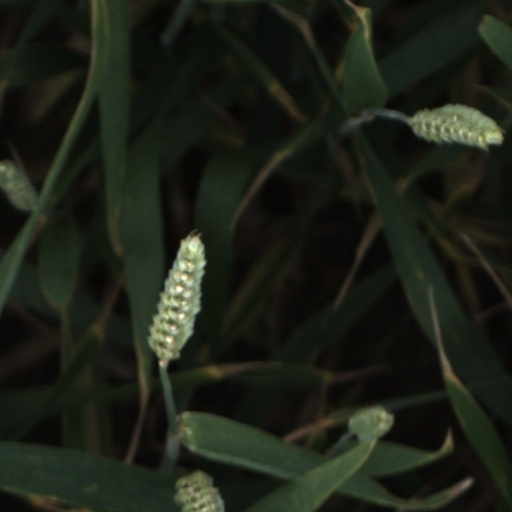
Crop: wheat